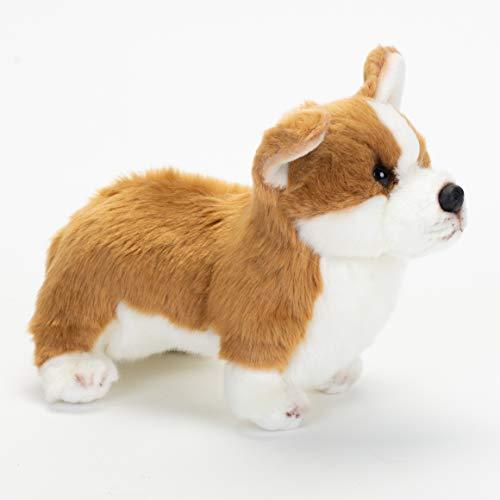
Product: Nat and Jules Standing Small Corgi Dog Children's Plush Stuffed Animal Toy
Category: Toys & Games | Stuffed Animals & Plush Toys | Plush Figures
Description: Corgi Small by Animalcraft Collection ships within protective packaging.
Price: $13.95